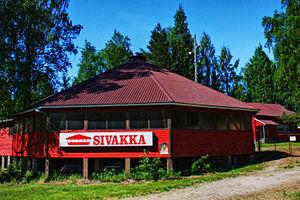
Kaavi est une municipalité du centre-est de la Finlande, dans la région de Savonie du Nord.